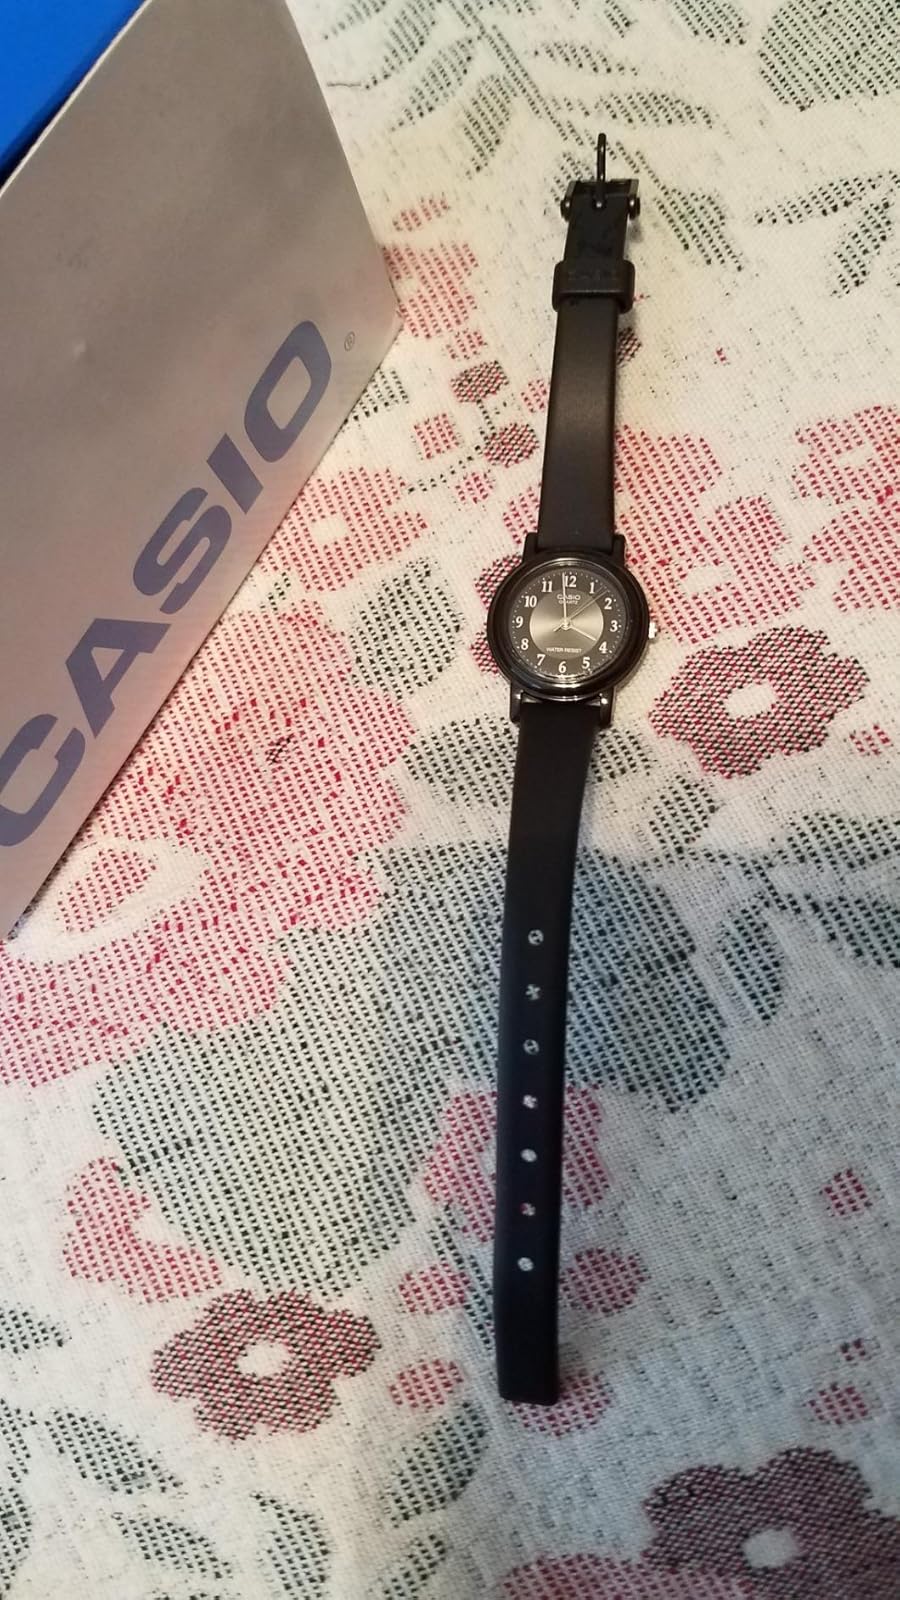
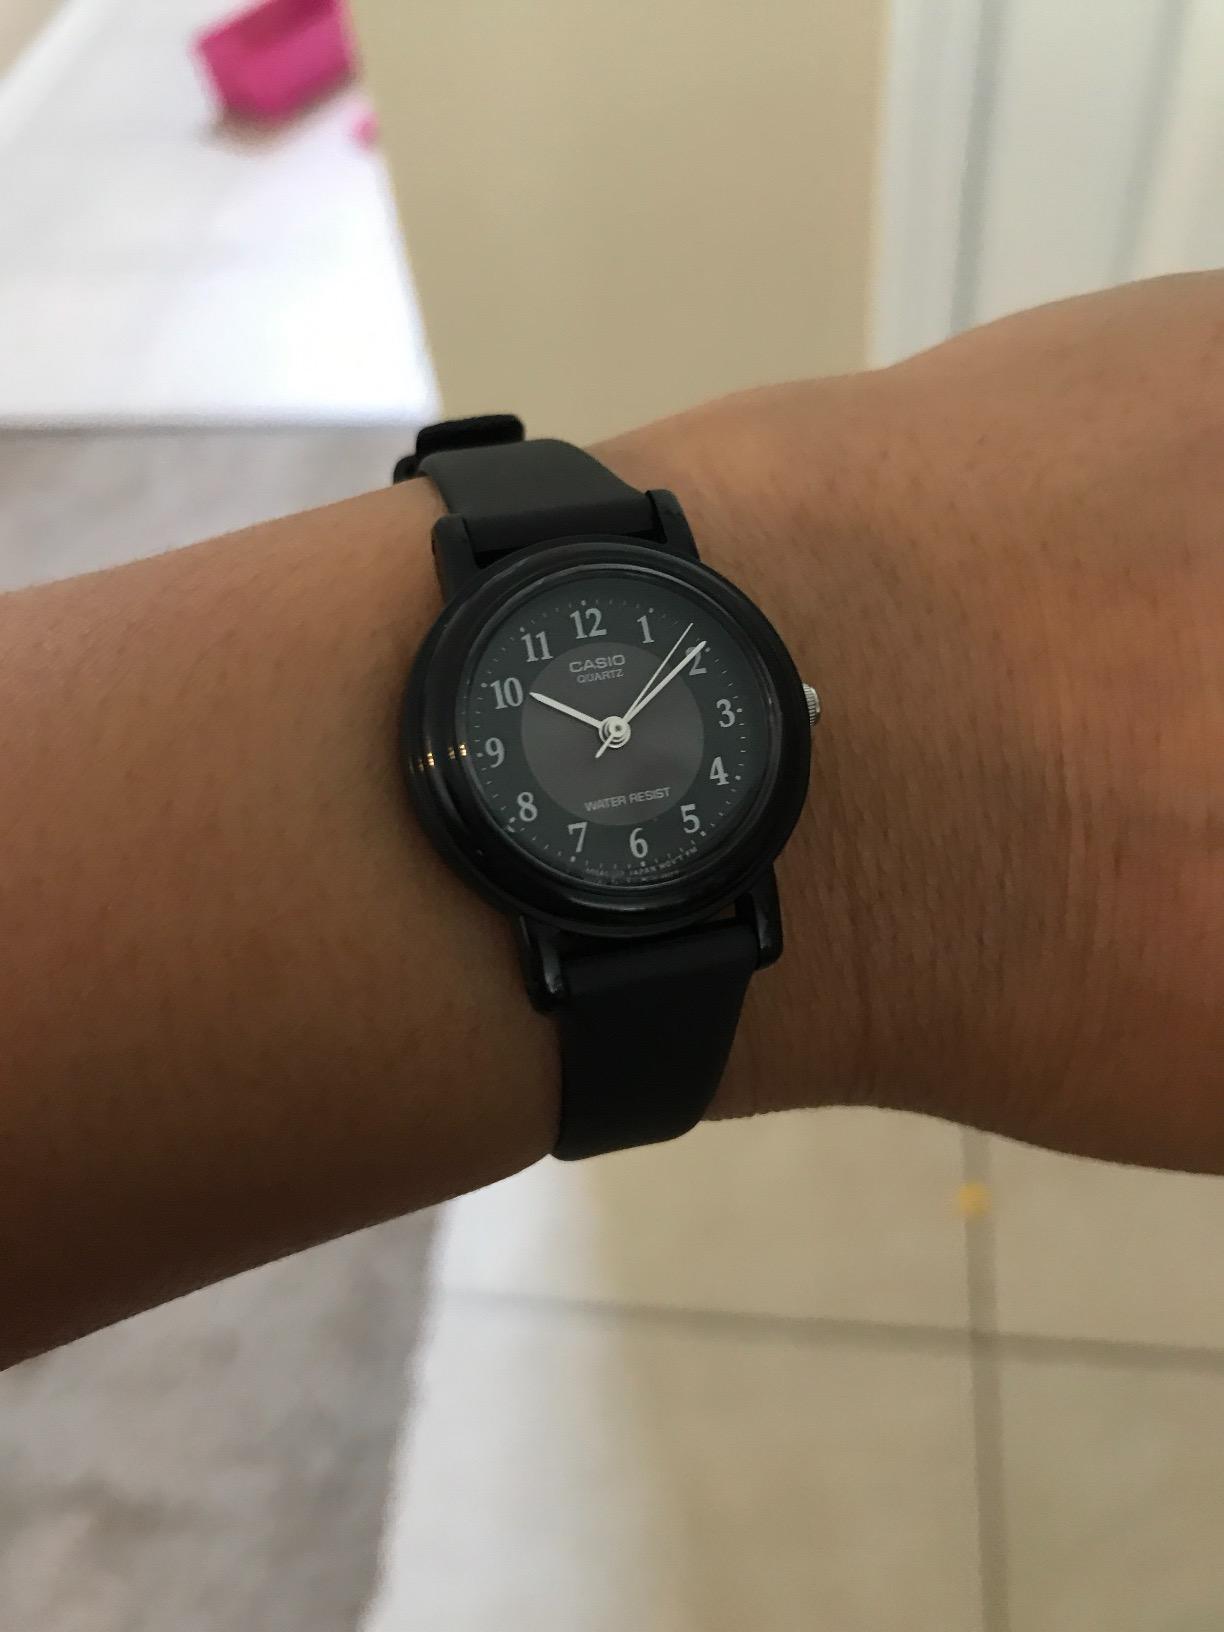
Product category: accessories_watch
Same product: yes